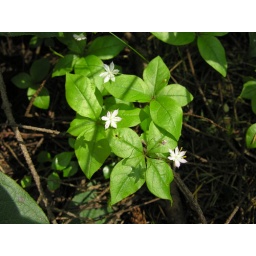
Star flower in north forest 25 May 2008